Solomon G. Haven

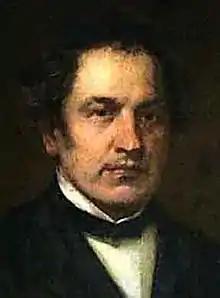

Solomon George Haven (November 27, 1810 – December 24, 1861) was a U.S. Representative from New York and Mayor of the City of Buffalo, New York, serving in 1846–1847.